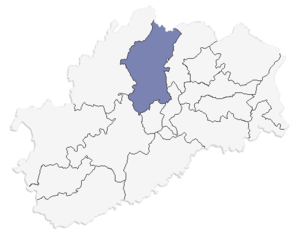
Carte de localisation du nouveau canton de Port-sur-Saône (70)
Port-sur-Saône est une commune française située dans le département de la Haute-Saône, en région Bourgogne-Franche-Comté. Ses habitants sont les Portusiens.